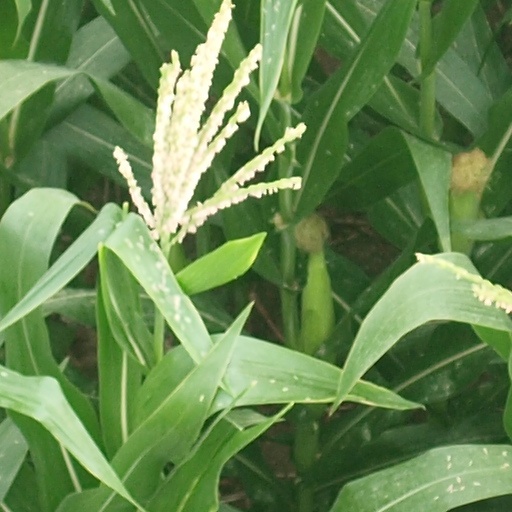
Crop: maize; corn